Saint-Jacques Escarpment

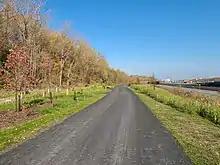
Falaise Saint-Jacques, looking east, from near the west entrance. (November 2021)

The Saint-Jacques Escarpment is a green space along an escarpment in the city of Montreal, west of downtown Montreal and adjacent to the neighbourhood of Notre-Dame-de-Grâce. The wooded area stretches long, covering over .